Goiânia

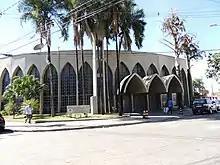
Presbyterian Church of Goiânia.

Second to agriculture are vehicle sales and service industry. Repairs, sales and reconditioning of vehicles are widespread and visible in all areas of the city.